Neston

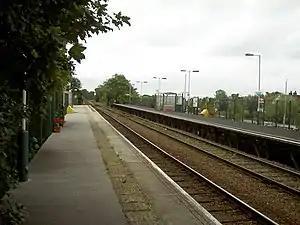
Neston railway station

A market charter was granted to Neston in 1728, allowing the right to hold weekly markets and annual fairs.